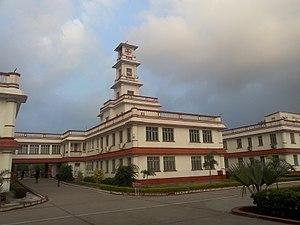
Satna est une ville indienne située dans le district de Satna dans l'État du Madhya Pradesh. En 2011, sa population était de 283 004 habitants.